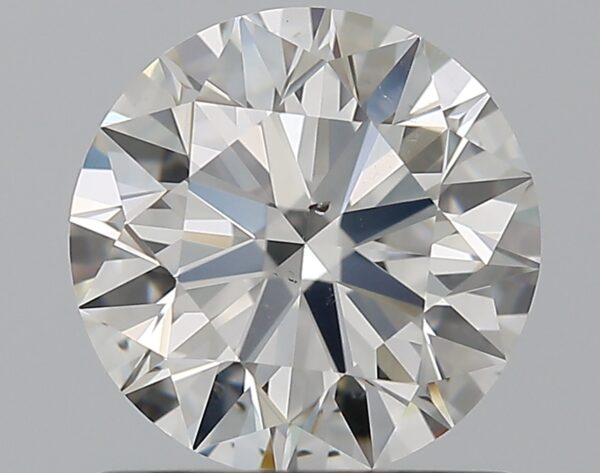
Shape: round
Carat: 1.09
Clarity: SI1
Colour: H
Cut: EX
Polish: EX
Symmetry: EX
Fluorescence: F
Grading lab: GIA
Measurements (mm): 6.52 x 6.56 x 4.08